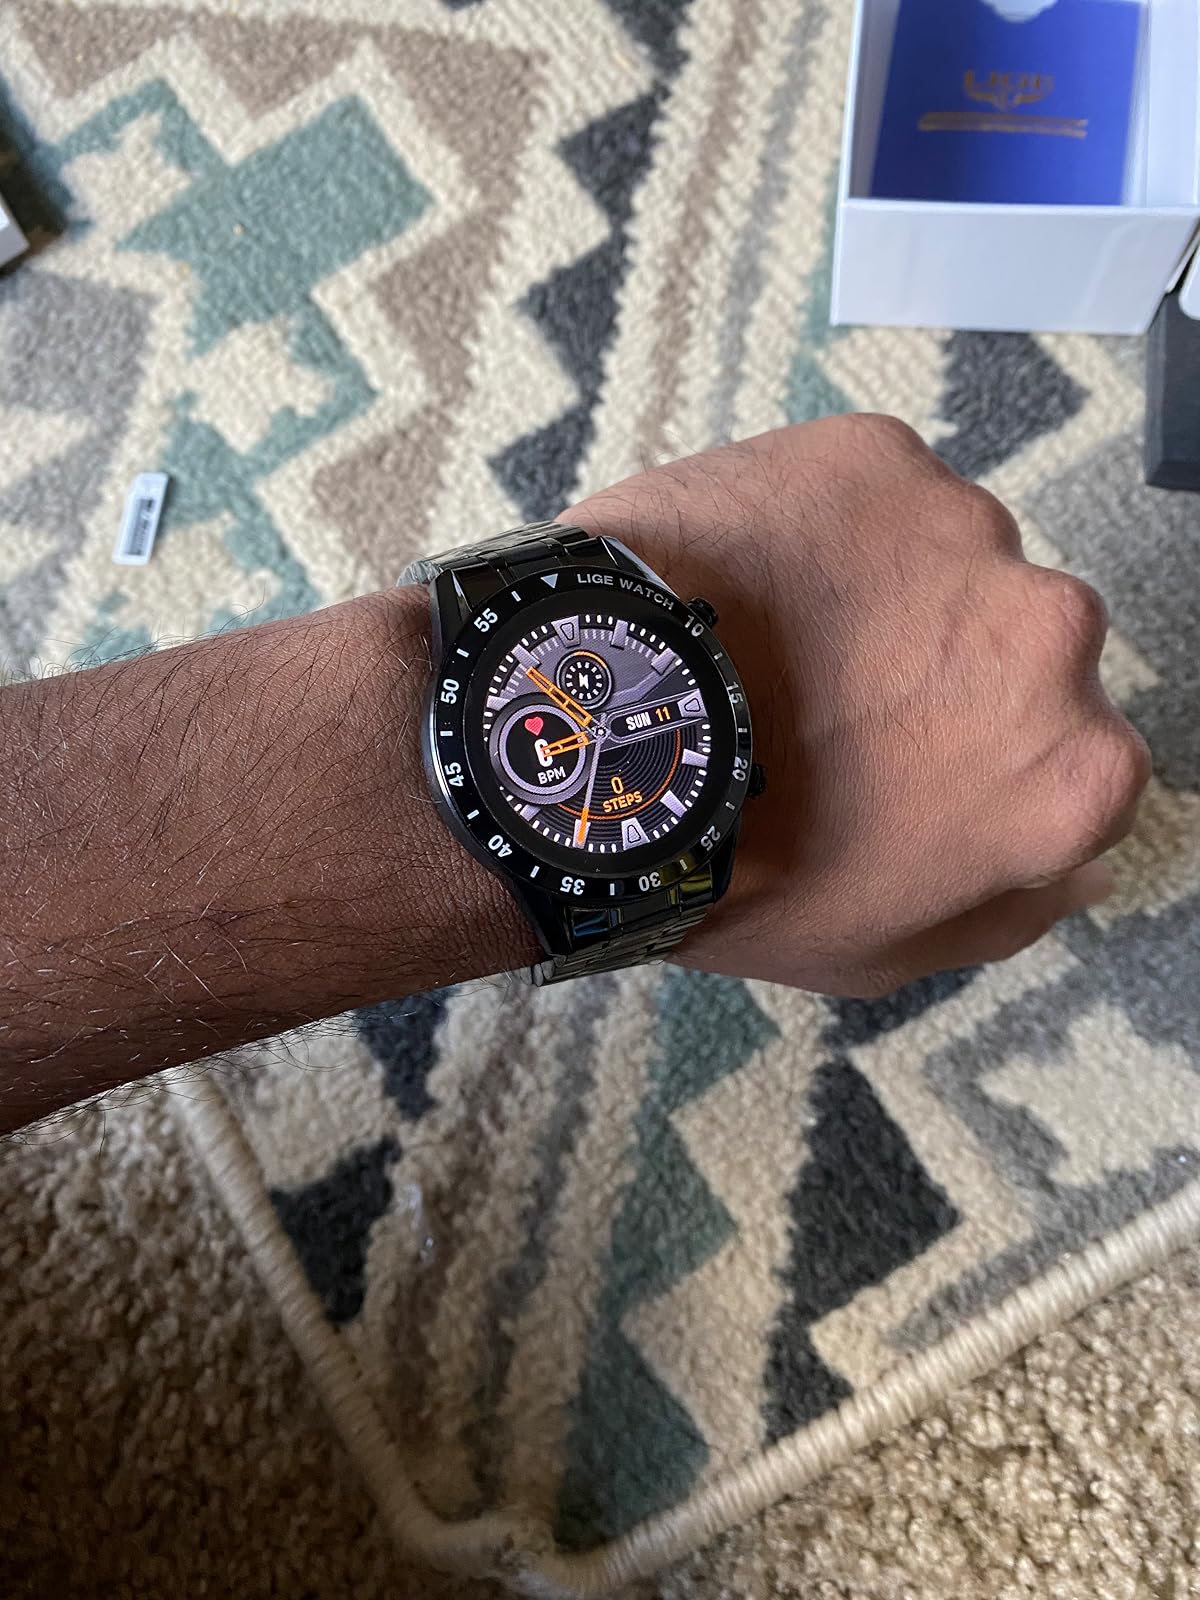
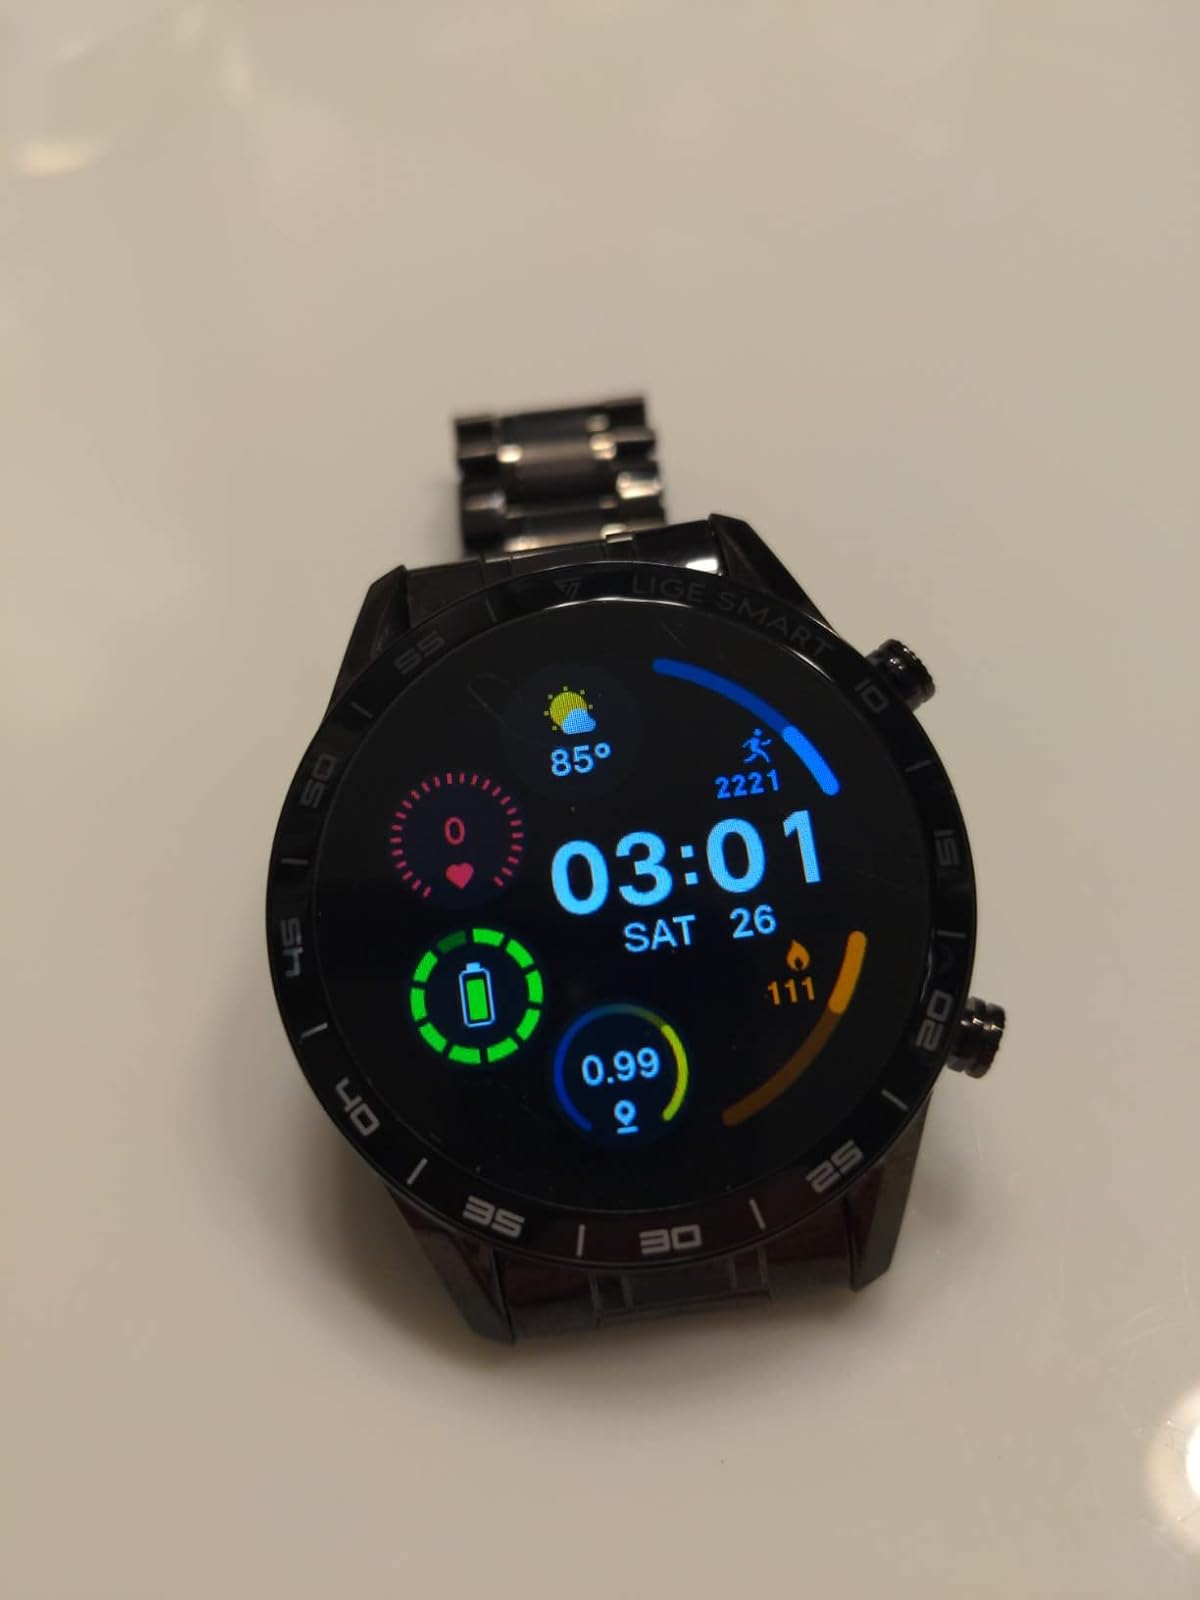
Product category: smartwatch
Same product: yes